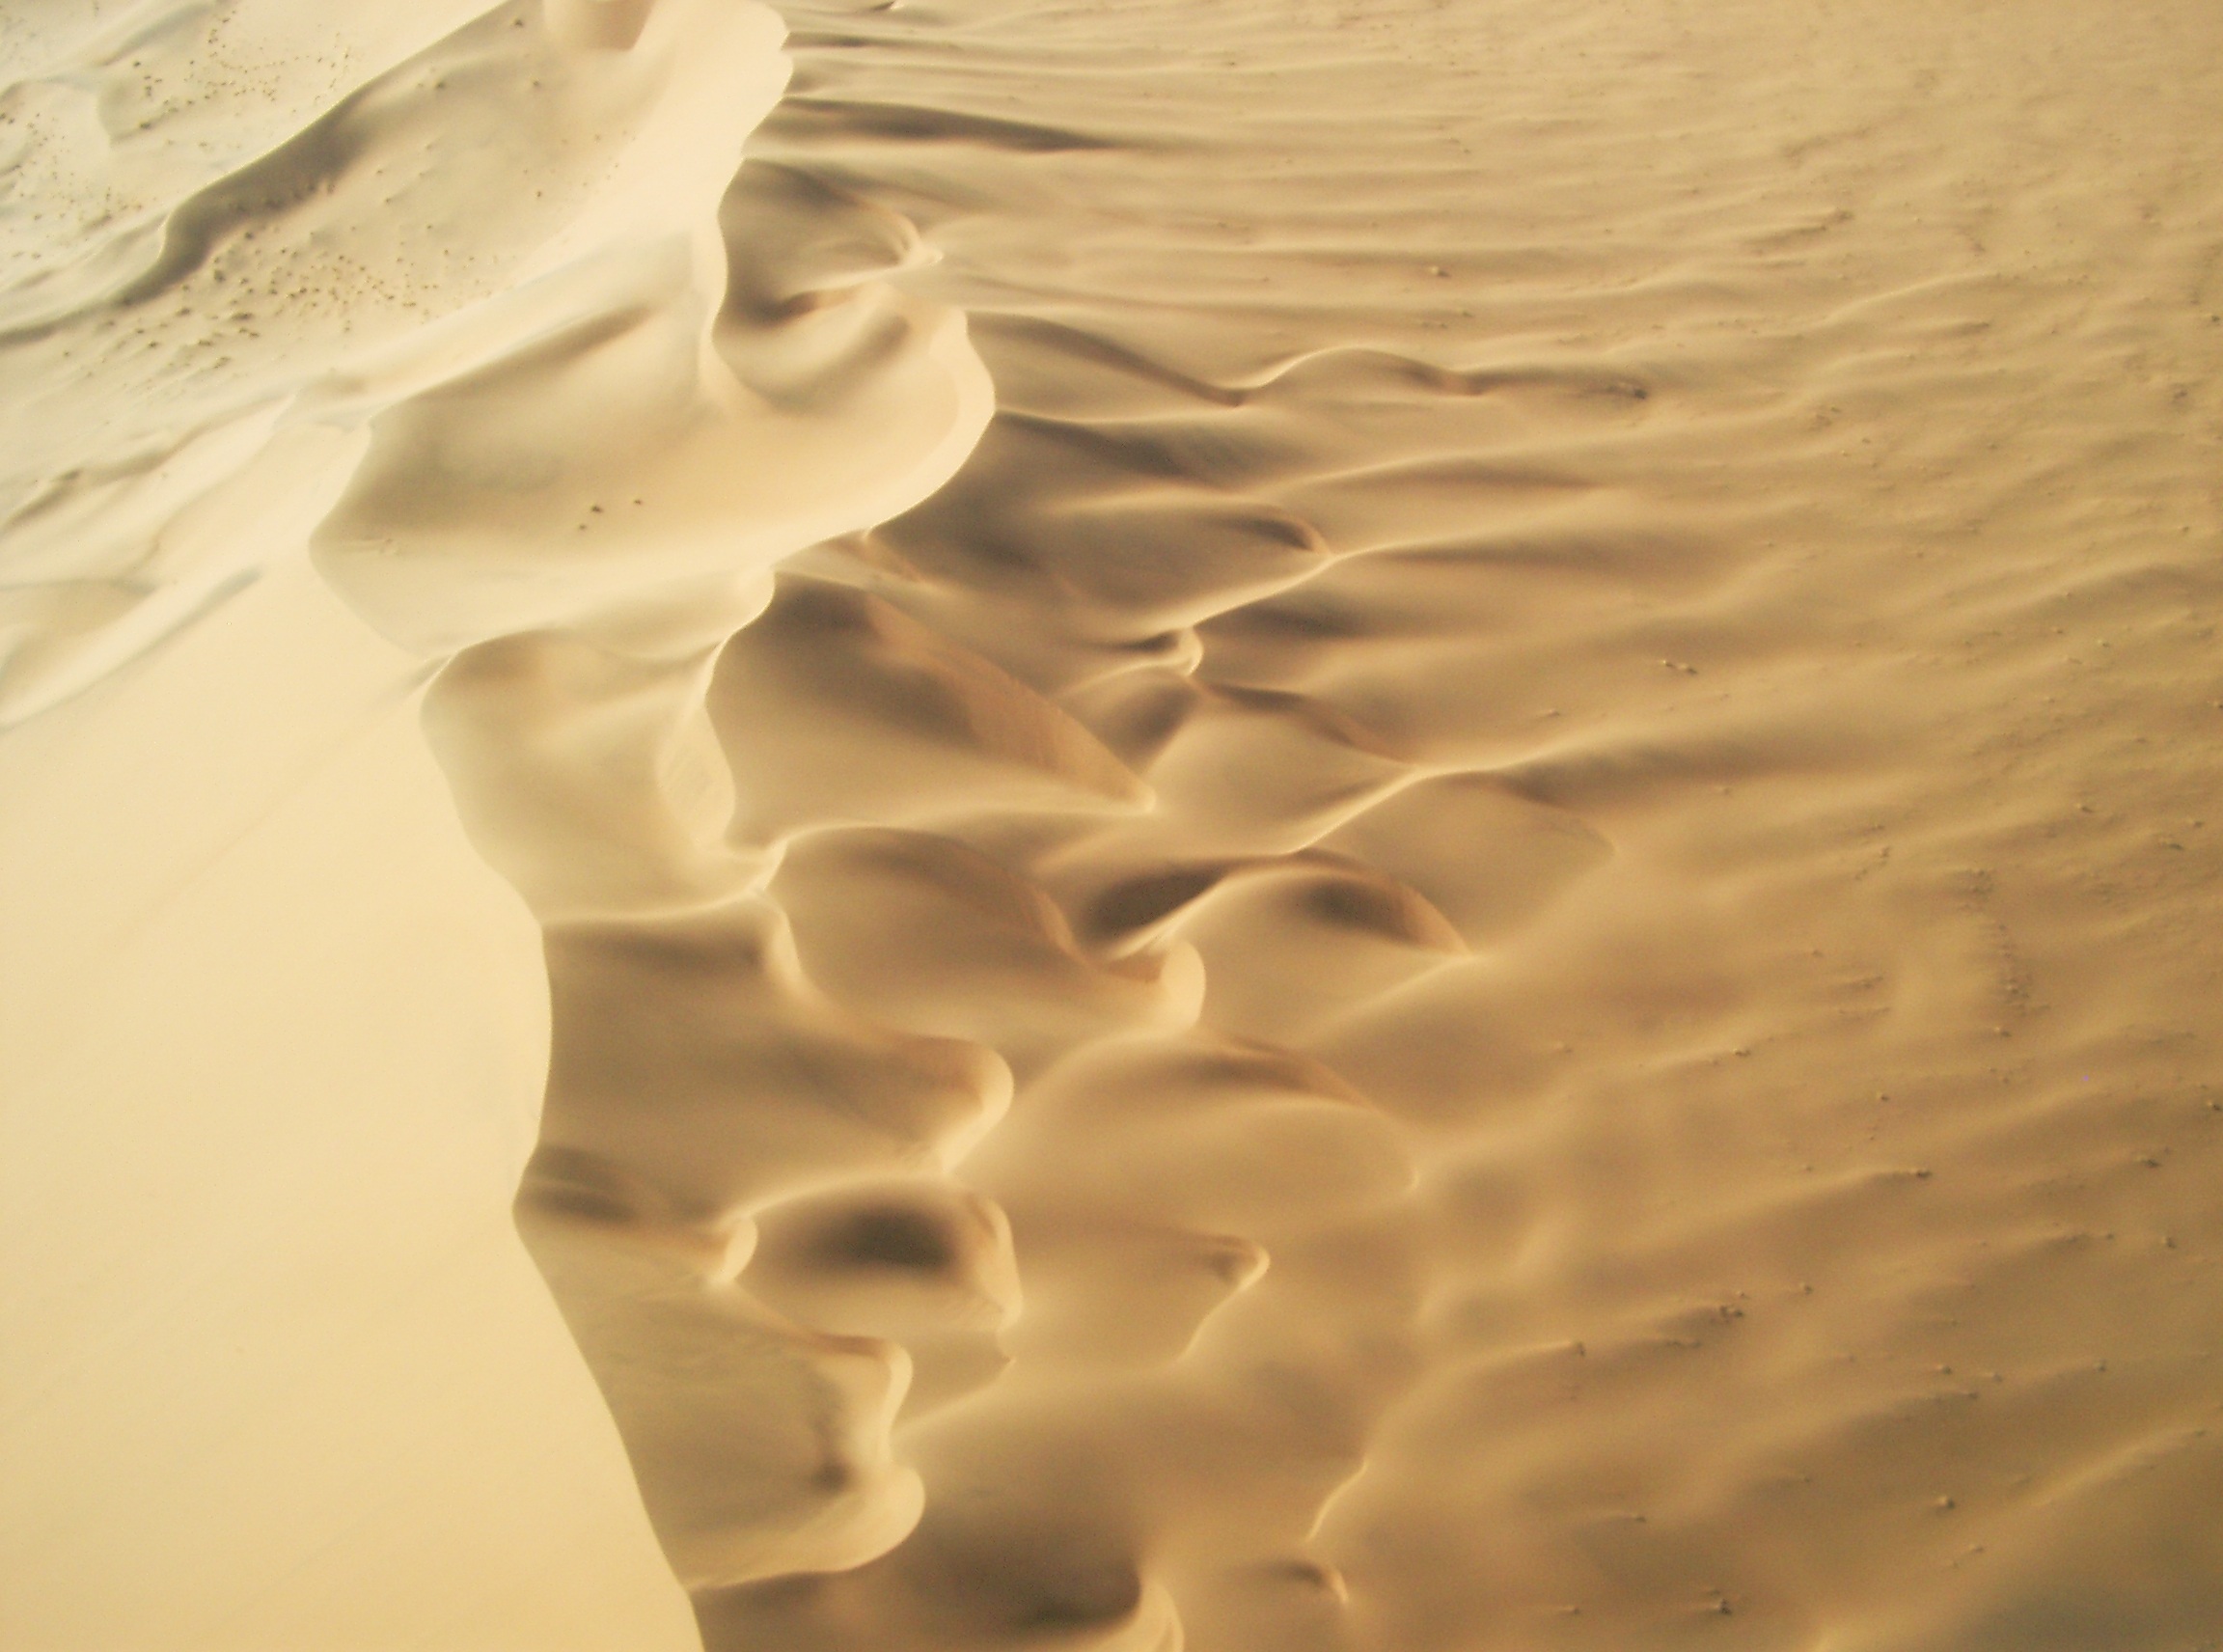
landscape, sand, wood, white, desert, dry, yellow, dunes, hot, namibia, natural environment, aeolian landform